Question: Please indicate a possible affordance area of the baseball bat that can be used for holding.
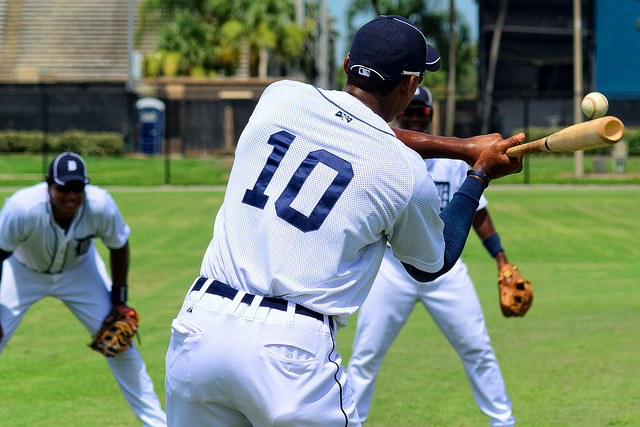
Answer: [470.723, 137.107, 547.421, 170.869]